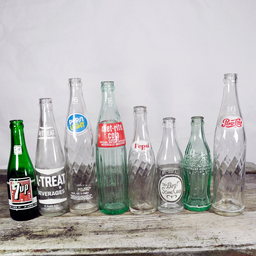
Label: glass